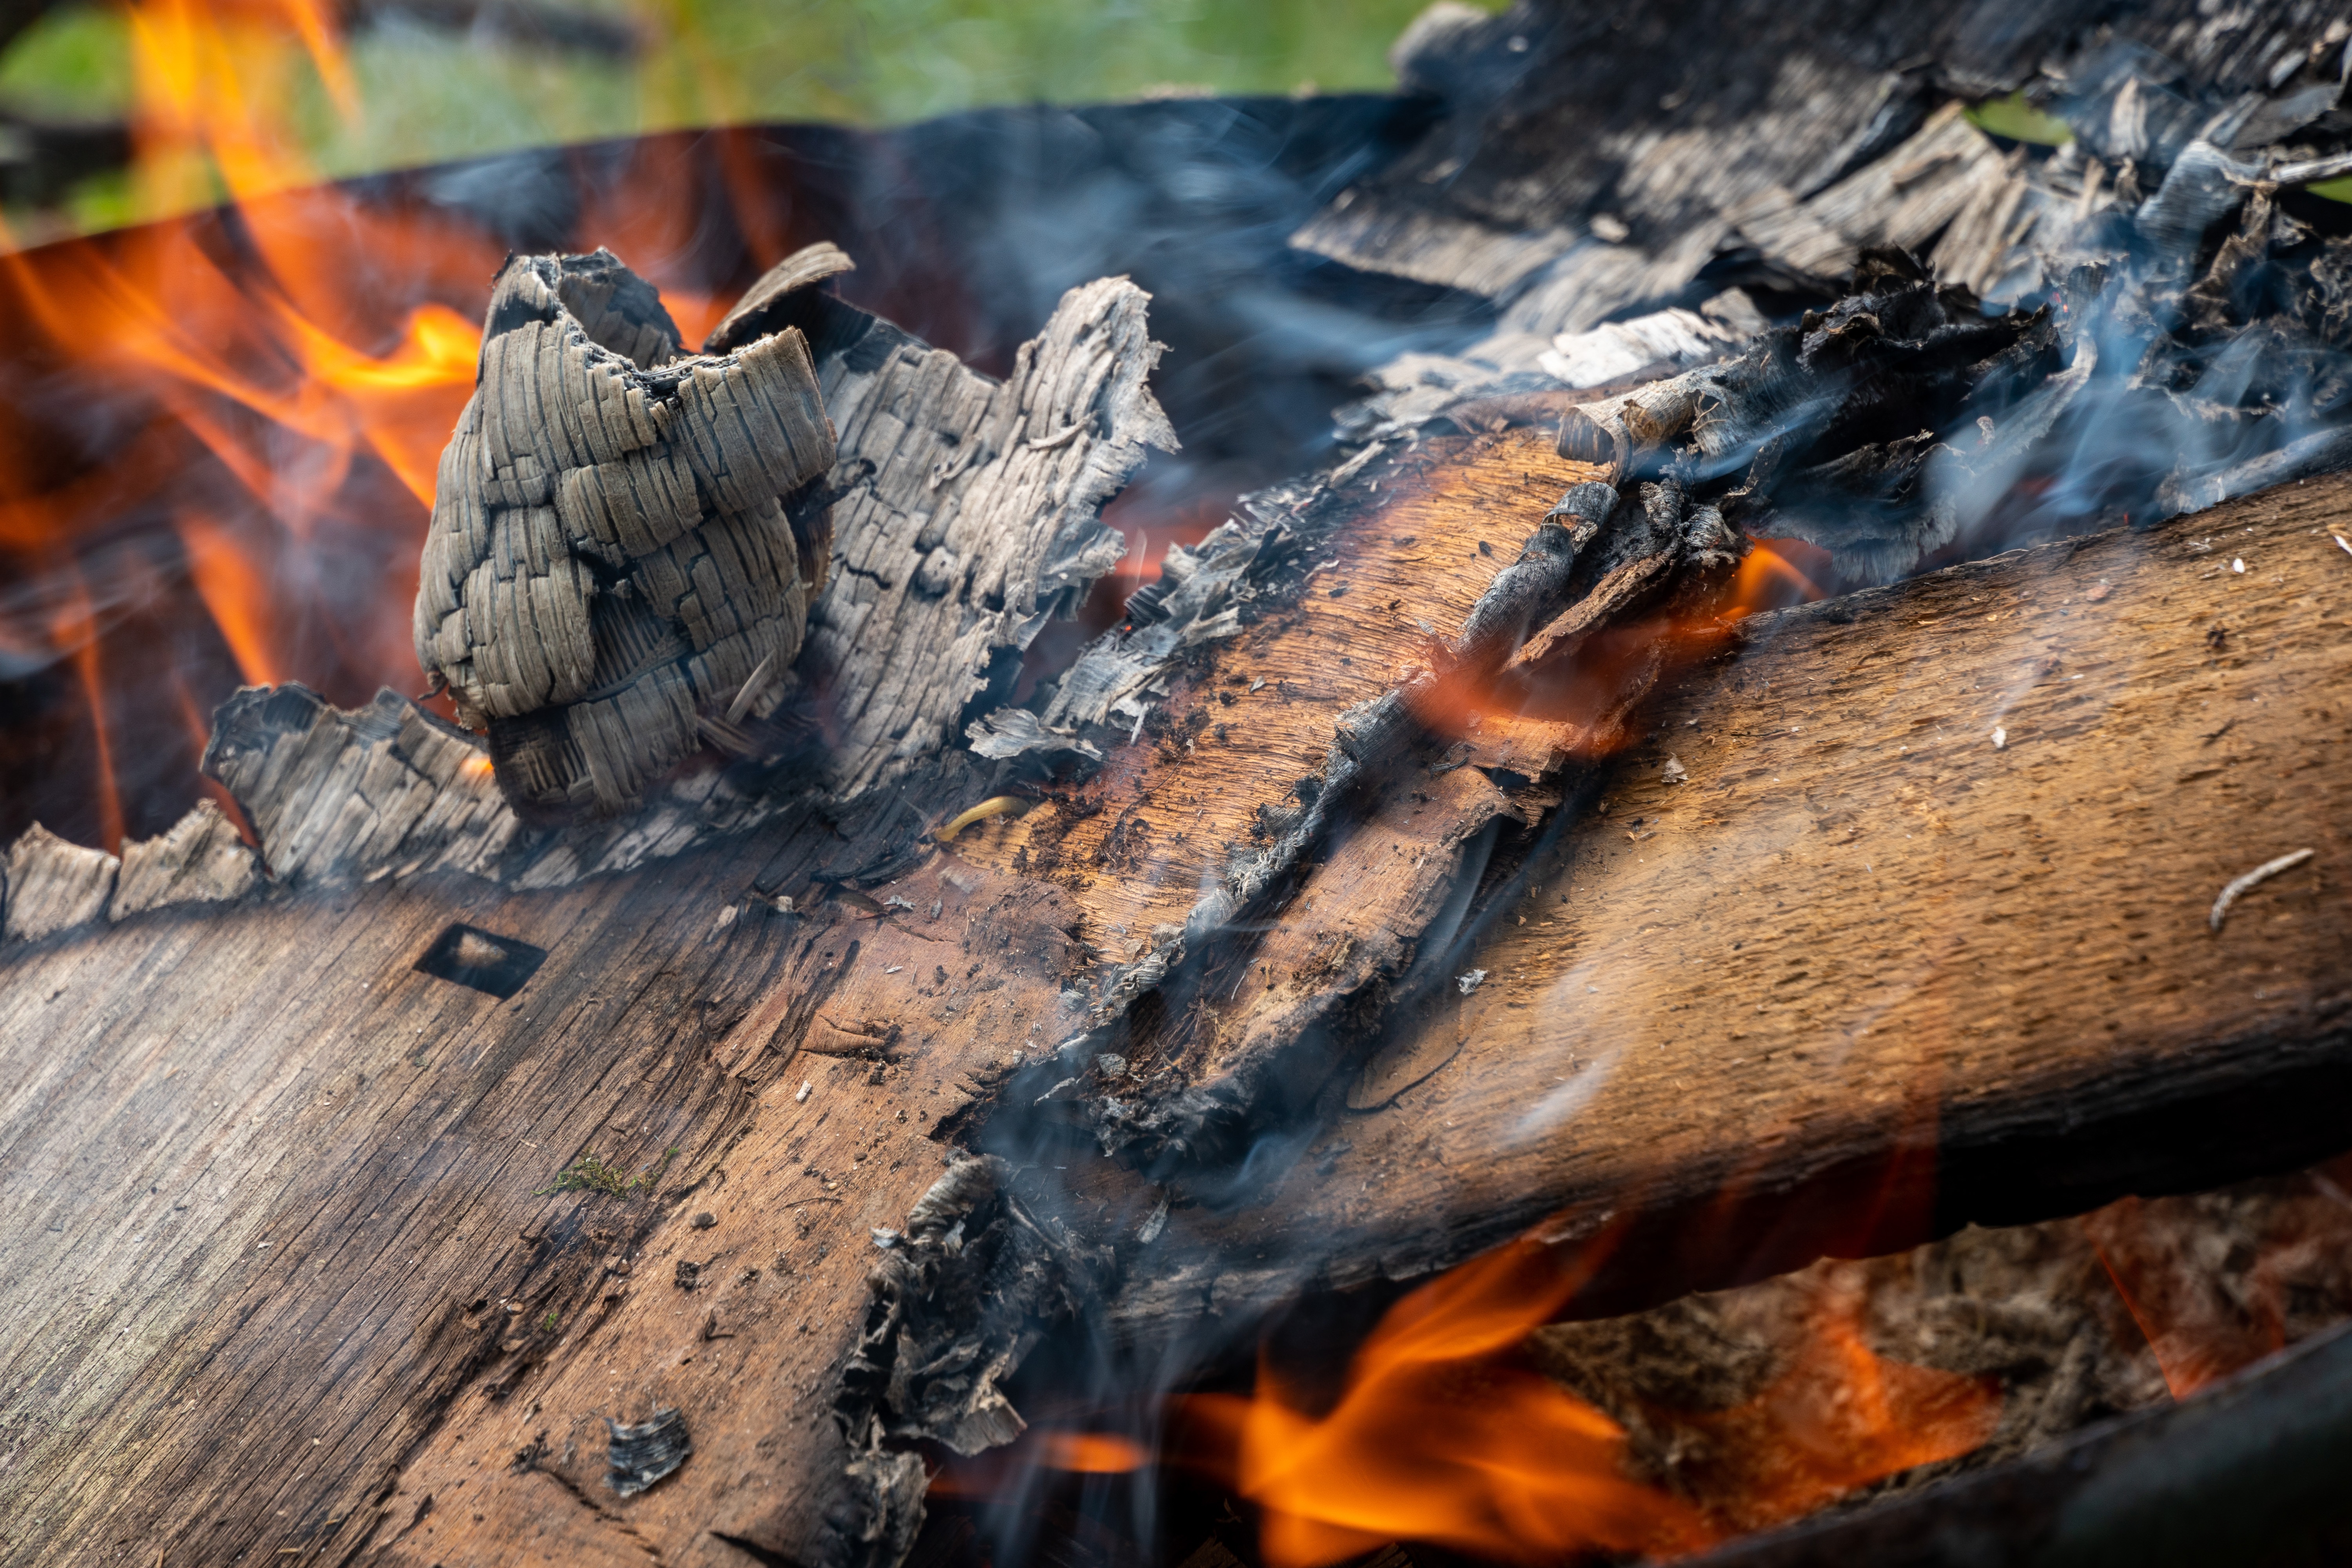
fire, red, coals, wood, flame, heat, bonfire, hot, burn, burning, glow, mood, garden, reptile, natural material, ash, iguania